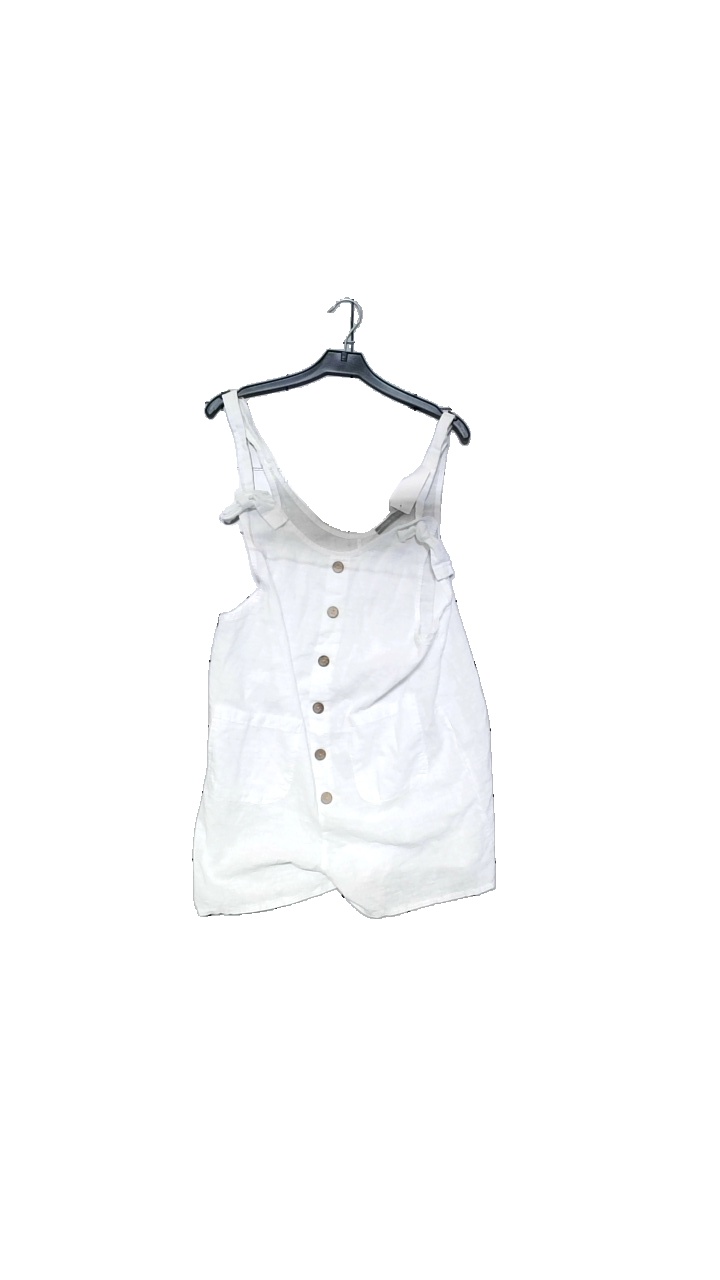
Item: Dress (Ladies)
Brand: Made In Italy
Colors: White
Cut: Loose, Regular
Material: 50% Cotton, 50% Linen
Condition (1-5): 4
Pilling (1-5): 4
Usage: Reuse
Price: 50-100